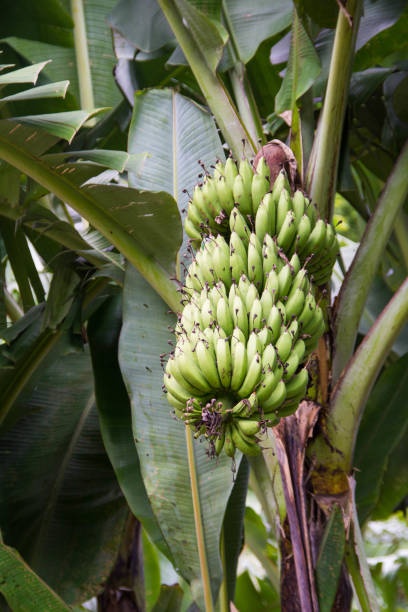
Label: banana